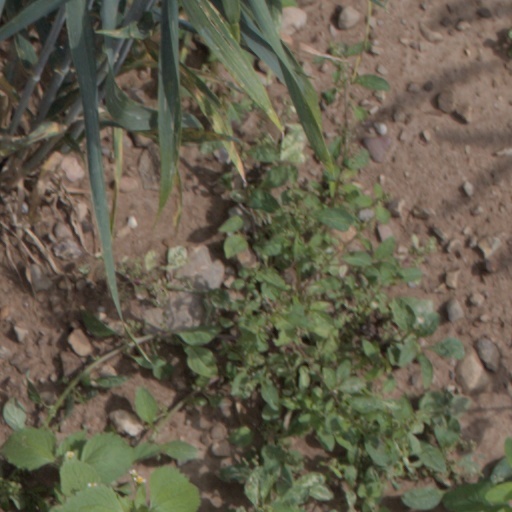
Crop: wheat